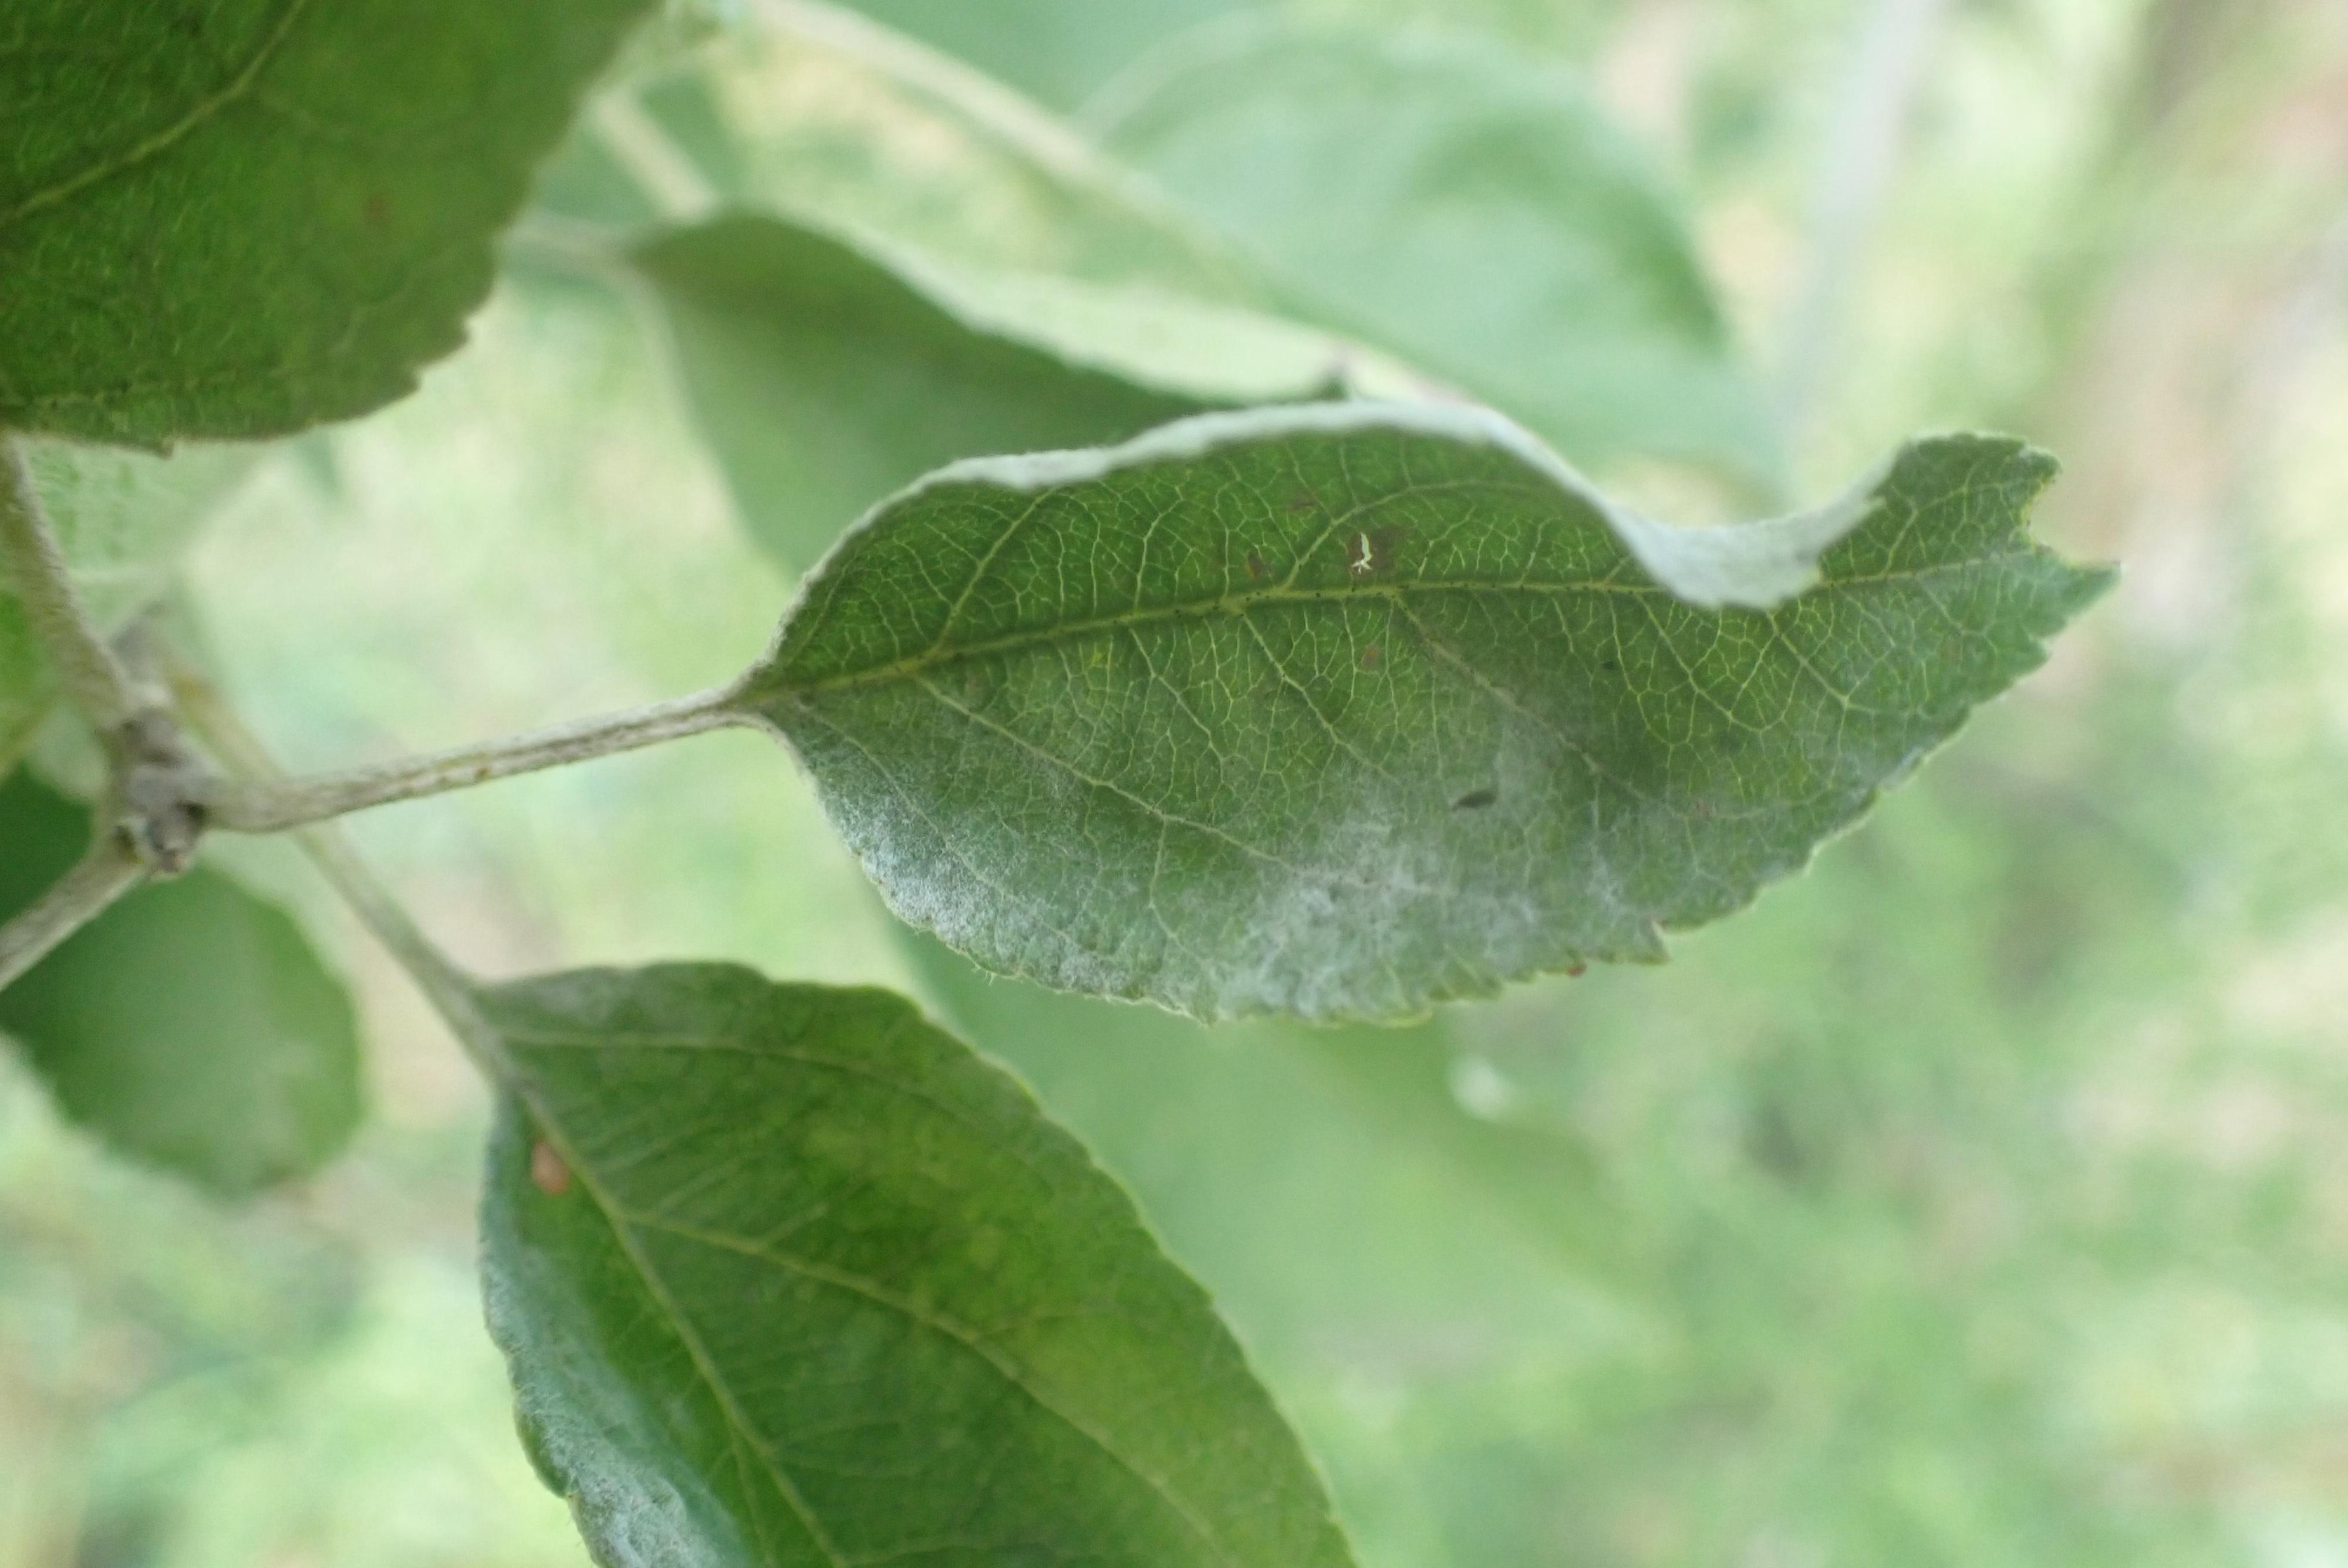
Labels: powdery_mildew